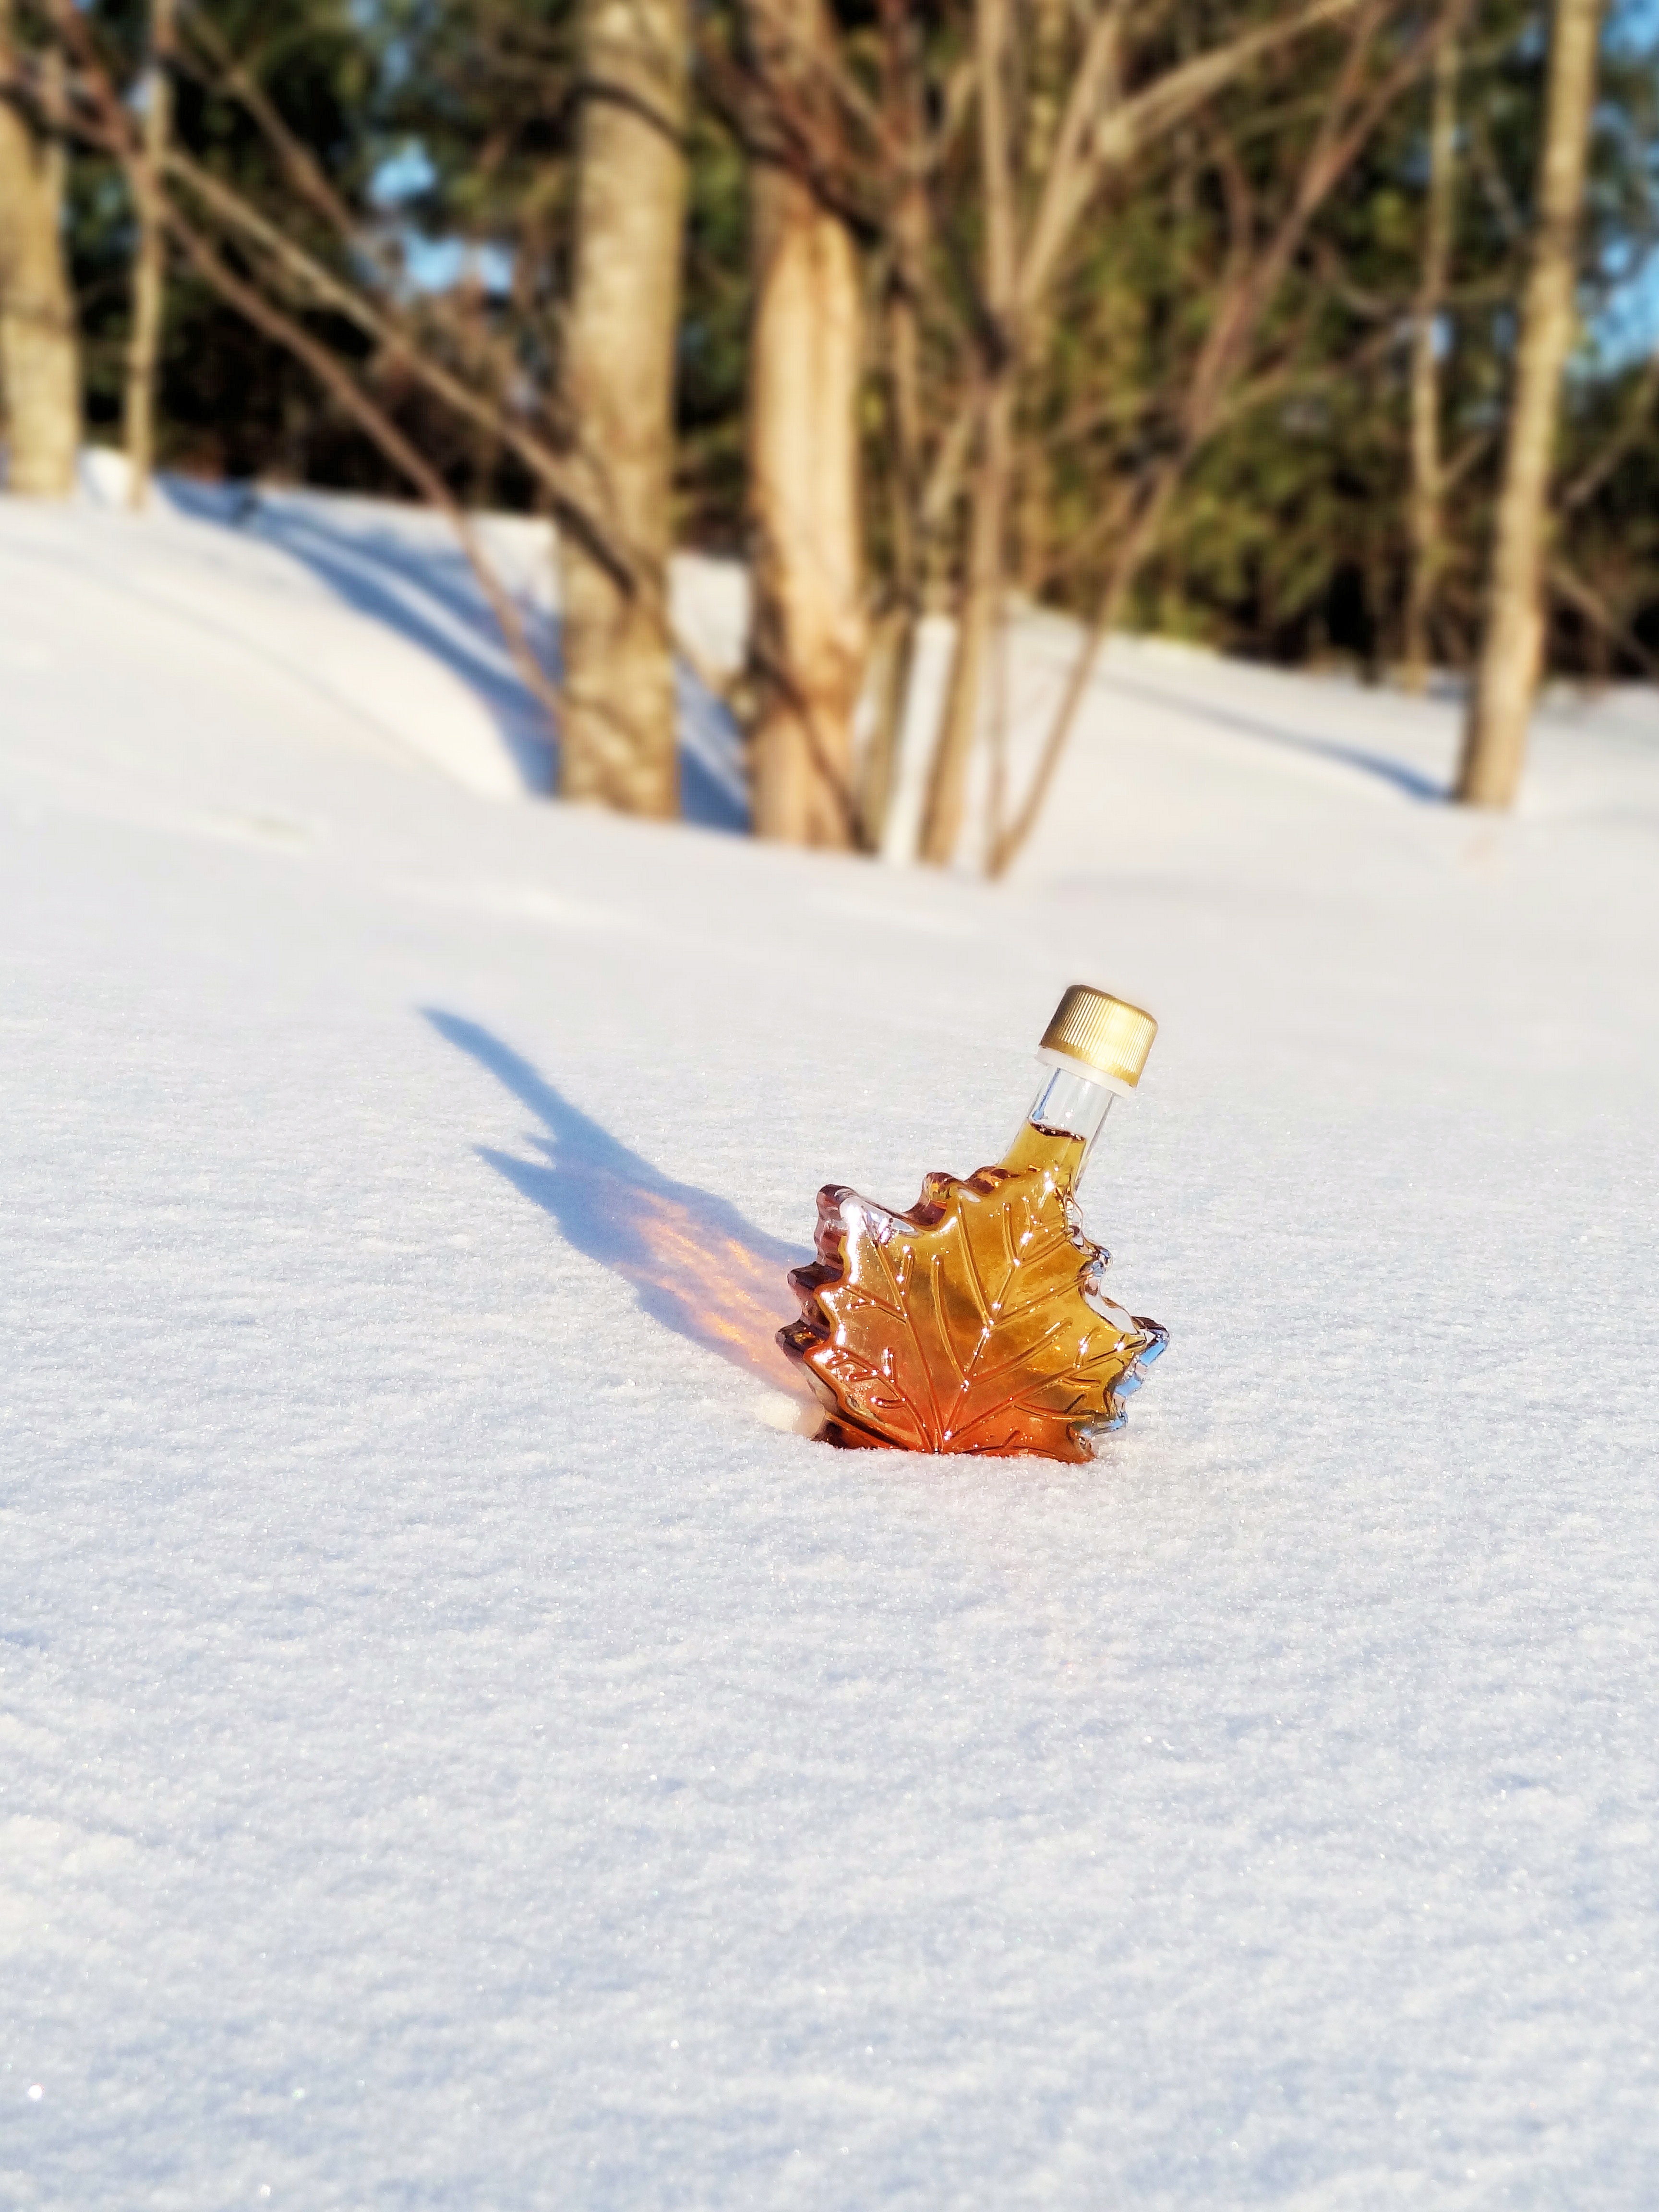
snow, winter, bird, weather, syrup, season, maple